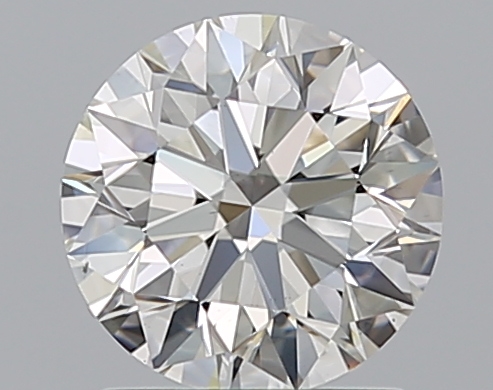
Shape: round
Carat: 1.22
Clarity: VS2
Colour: F
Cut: EX
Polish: EX
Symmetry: EX
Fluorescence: ST
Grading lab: GIA
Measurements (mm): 6.78 x 6.81 x 4.26